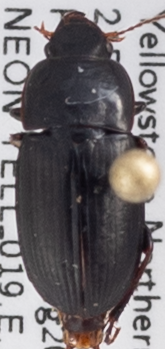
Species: Harpalus opacipennis
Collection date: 2018-08-09
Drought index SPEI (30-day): -1.106
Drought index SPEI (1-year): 1.45
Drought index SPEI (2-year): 0.9